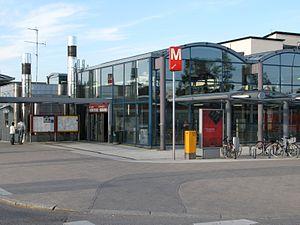
La station de métro de Rastila est l'une des stations du métro d'Helsinki.
La liste des stations du métro d'Helsinki est une liste exhaustive des stations du réseau métropolitain de la ville d'Helsinki, capitale de la Finlande.